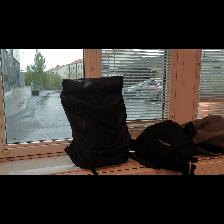
Label: NonHuman